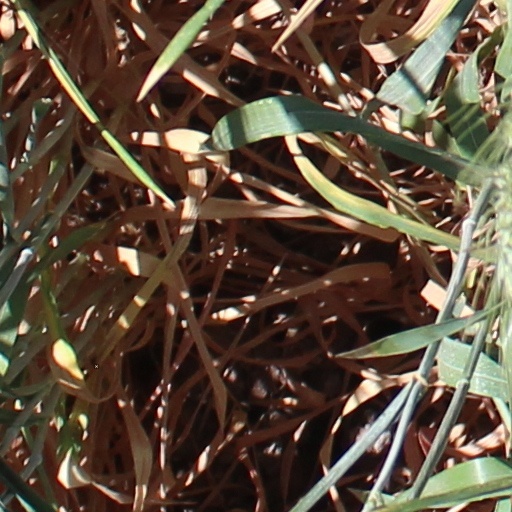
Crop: wheat